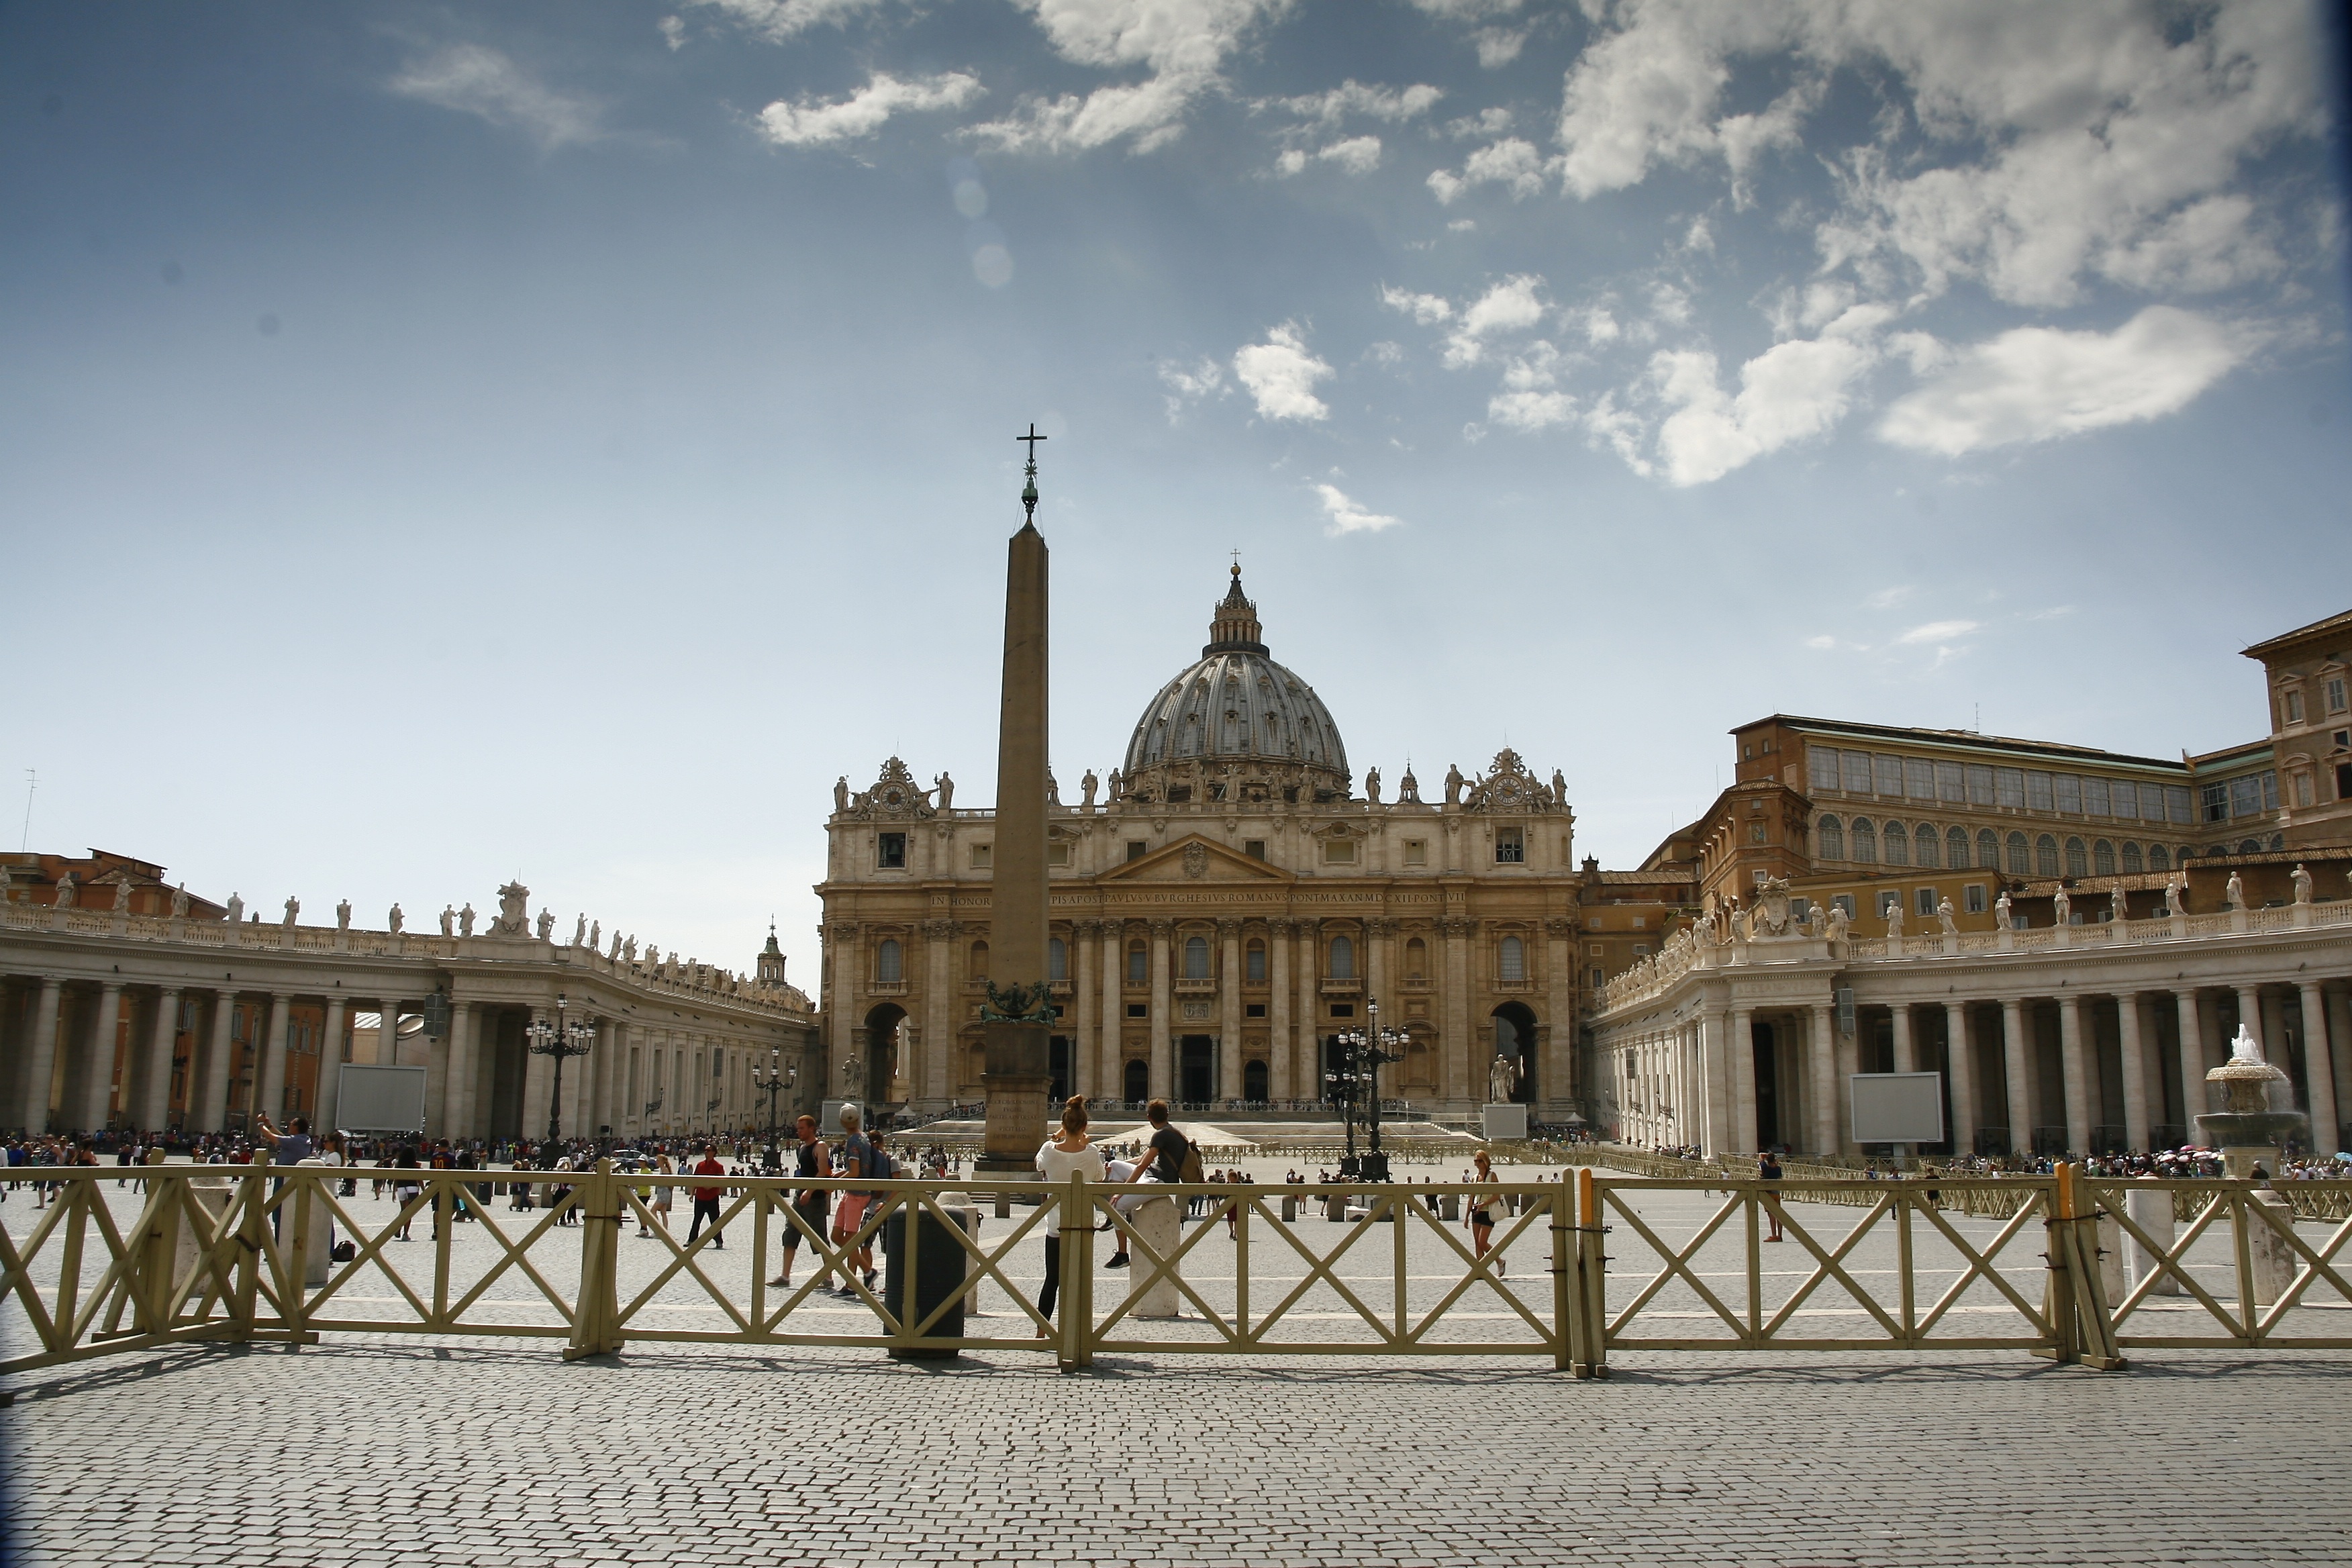
chateau, palace, travel, landmark, italy, tourism, place of worship, rome, temple, town square, estate, the vatican, basilica of st peter, ancient history